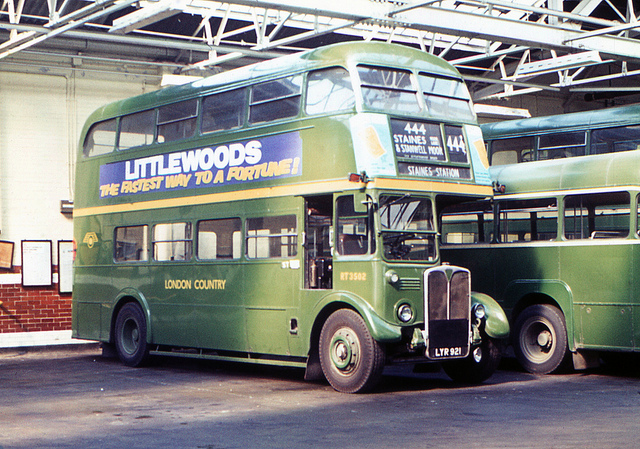
Two buses parked side by side at a bus depot.

A green double decker bus parked in a lot

an image of a motorcoach bus parked in a parking lot